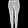
Label: Trouser